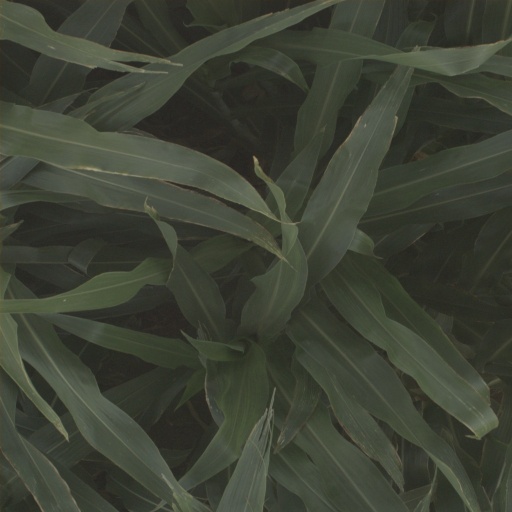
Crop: sorghum